Mikko Hirvonen

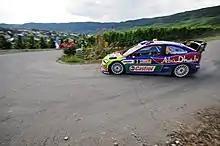
Hirvonen at the 2008 Rallye Deutschland.

On 17 December, Hirvonen was officially named as the number one BP-Ford Abu Dhabi factory driver for the 2008 season, after Marcus Grönholm's retirement. His young compatriot Jari-Matti Latvala was named his teammate in the second factory Focus. Hirvonen started the season with a second place at the 2008 Monte Carlo Rally, which was his and the BP-Ford Team's target. In Sweden, he was considered as favourite, but had to settle for second being unable to keep up with his younger teammate's pace. After Rally Mexico, where he had punctures and had to change a wheel, and in Rally Argentina, where he retired from the lead and then re-joined under "SupeRally" rules to take fifth place, Hirvonen took his first win of the season at the inaugural Jordan Rally.